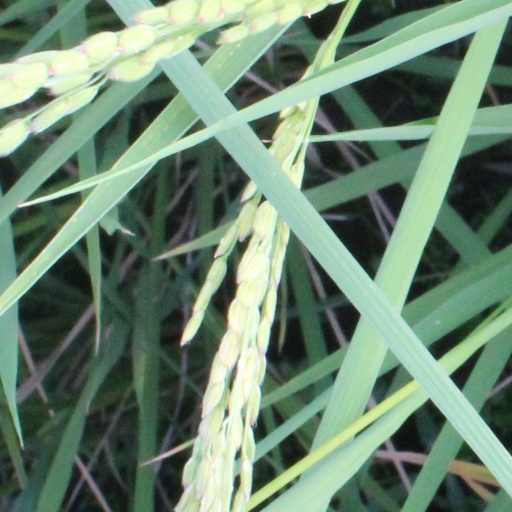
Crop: rice